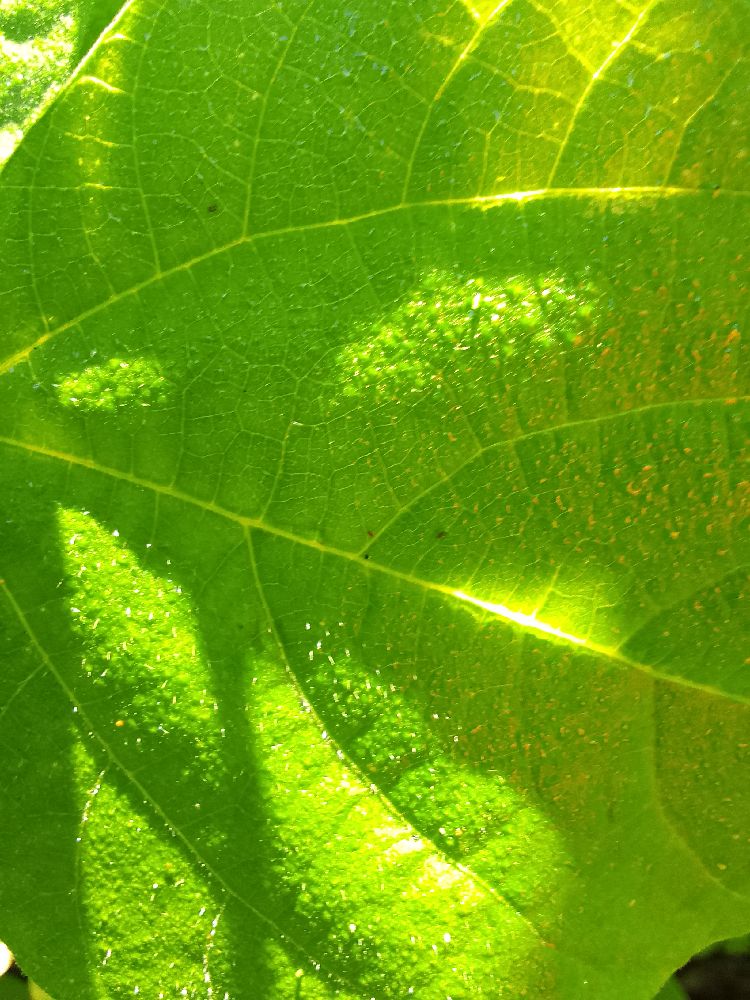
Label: healthy